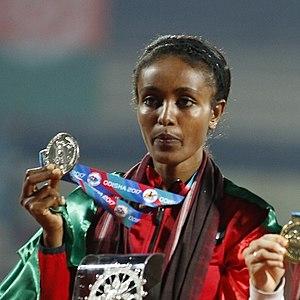
Alia Saeed Mohammed est une athlète émirienne, spécialiste du fond.